Card sleeve

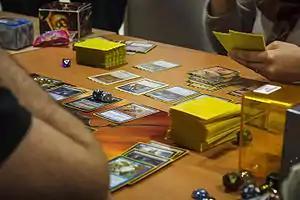
Players with yellow sleeved "Magic: the Gathering" cards

In 1995, the Ultra Pro company released the first card sleeves designed specifically for collectible card games, which they called deck protectors. Deck protectors were a tougher and more uniform version of traditional card sleeves, made of polypropylene, and specifically designed to snugly fit traditional cards. The first deck protectors were clear, but soon after, deck protectors were offered with opaque black backs, which would obscure the actual back of the card, allowing worn cards to be used without "marking" the deck. Other colors soon followed, and now a wide variety of deck protectors are available in many colors, and even with images on the back. These early sleeves would have the quality control problem of all the sleeves in the packet not being all evenly cut. Despite other companies like KMC and Player's Choice bringing this issue under control, it is still a common problem with many card sleeve manufacturers.